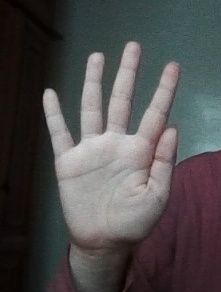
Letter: sheen